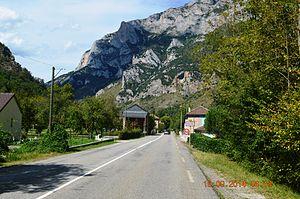
Aulos-Sinsat est une commune nouvelle française, située dans le département de l'Ariège en région Occitanie. Elle est créée le 1ᵉʳ janvier 2019 et résulte de la fusion des communes d'Aulos et de Sinsat.